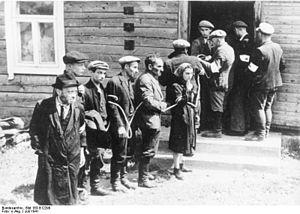
L'occupation allemande de la Lituanie fait partie de l'invasion de l'URSS par l'Allemagne nazie le 22 juin 1941. Le territoire sera totalement libéré le 28 janvier 1945 par la retraite de la Wehrmacht et sa mise en déroute lors de la bataille de Memel.